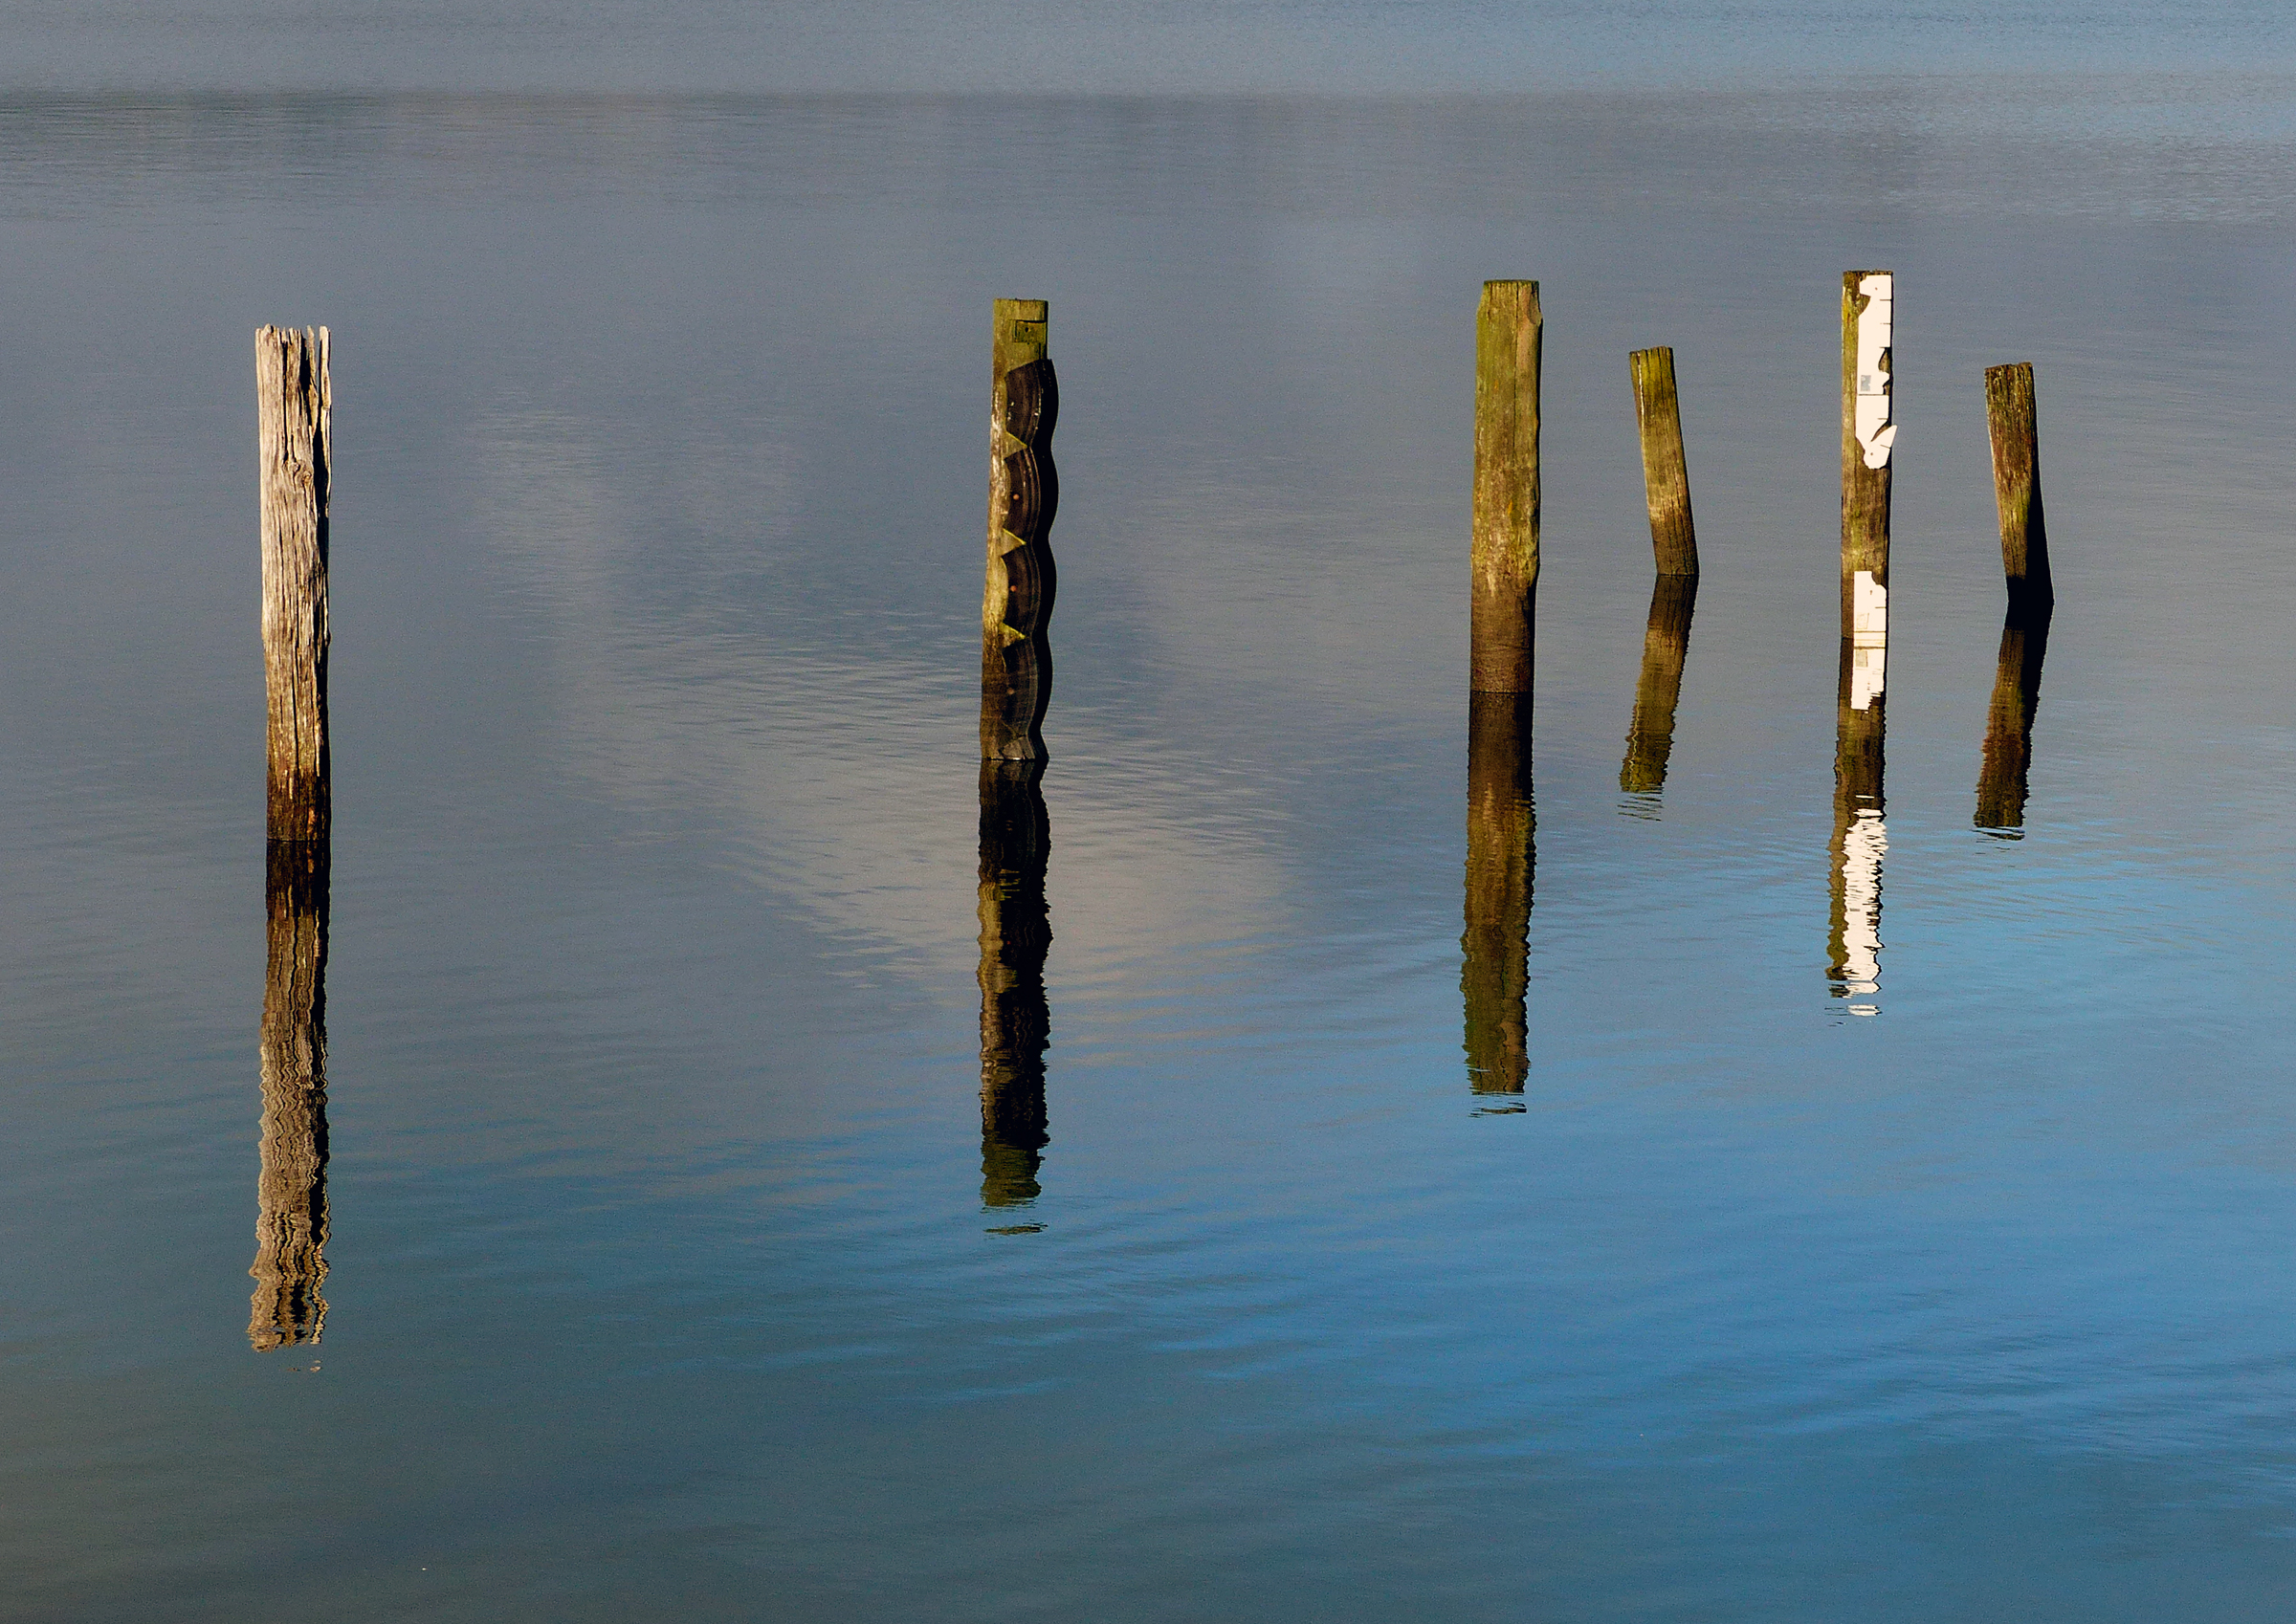
sea, water, wood, wave, ice, reflection, blue, jetty, material, ruins, posts, lumixfz200, shape, piles, teanau